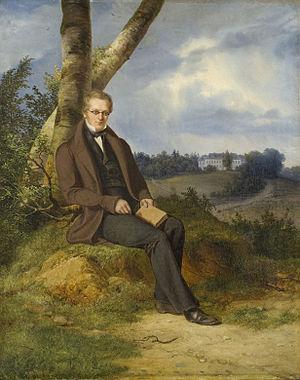
Josef Winkelirer, né en 1800 à Düsseldorf, est un peintre allemand.